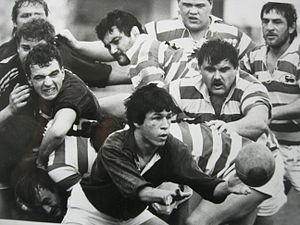
Fumel années 90
L’Union sportive Fumel Libos ou USFL est un club français de rugby à XV des communes de Fumel et de Monsempron-Libos en Lot-et-Garonne.